Old Stone Fort (Schoharie, New York)

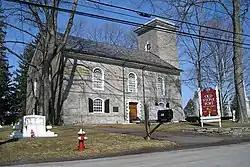
The Old Stone Fort as photographed from across the street on March 11, 2008.

Located in the village of Schoharie, Schoharie County New York, the Old Stone Fort was originally built as a Reformed Dutch Church in 1772. With the coming of the American Revolutionary War, the church was enclosed by a log stockade in 1777.